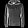
Label: Pullover